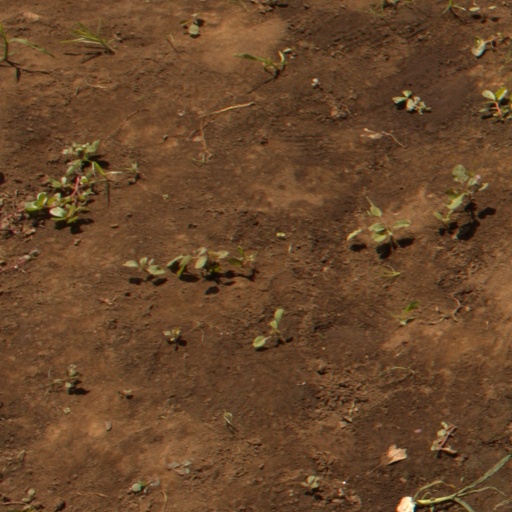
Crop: soybean